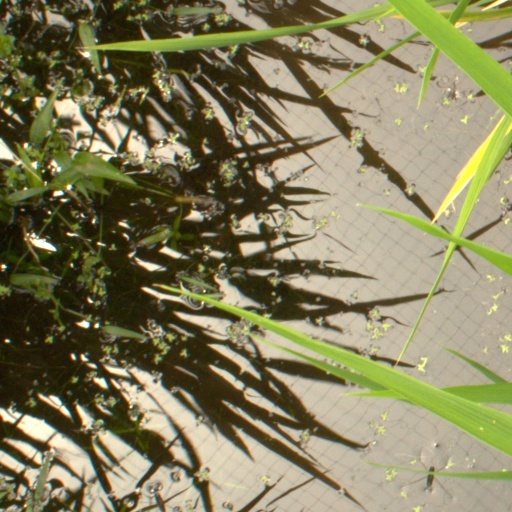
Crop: rice